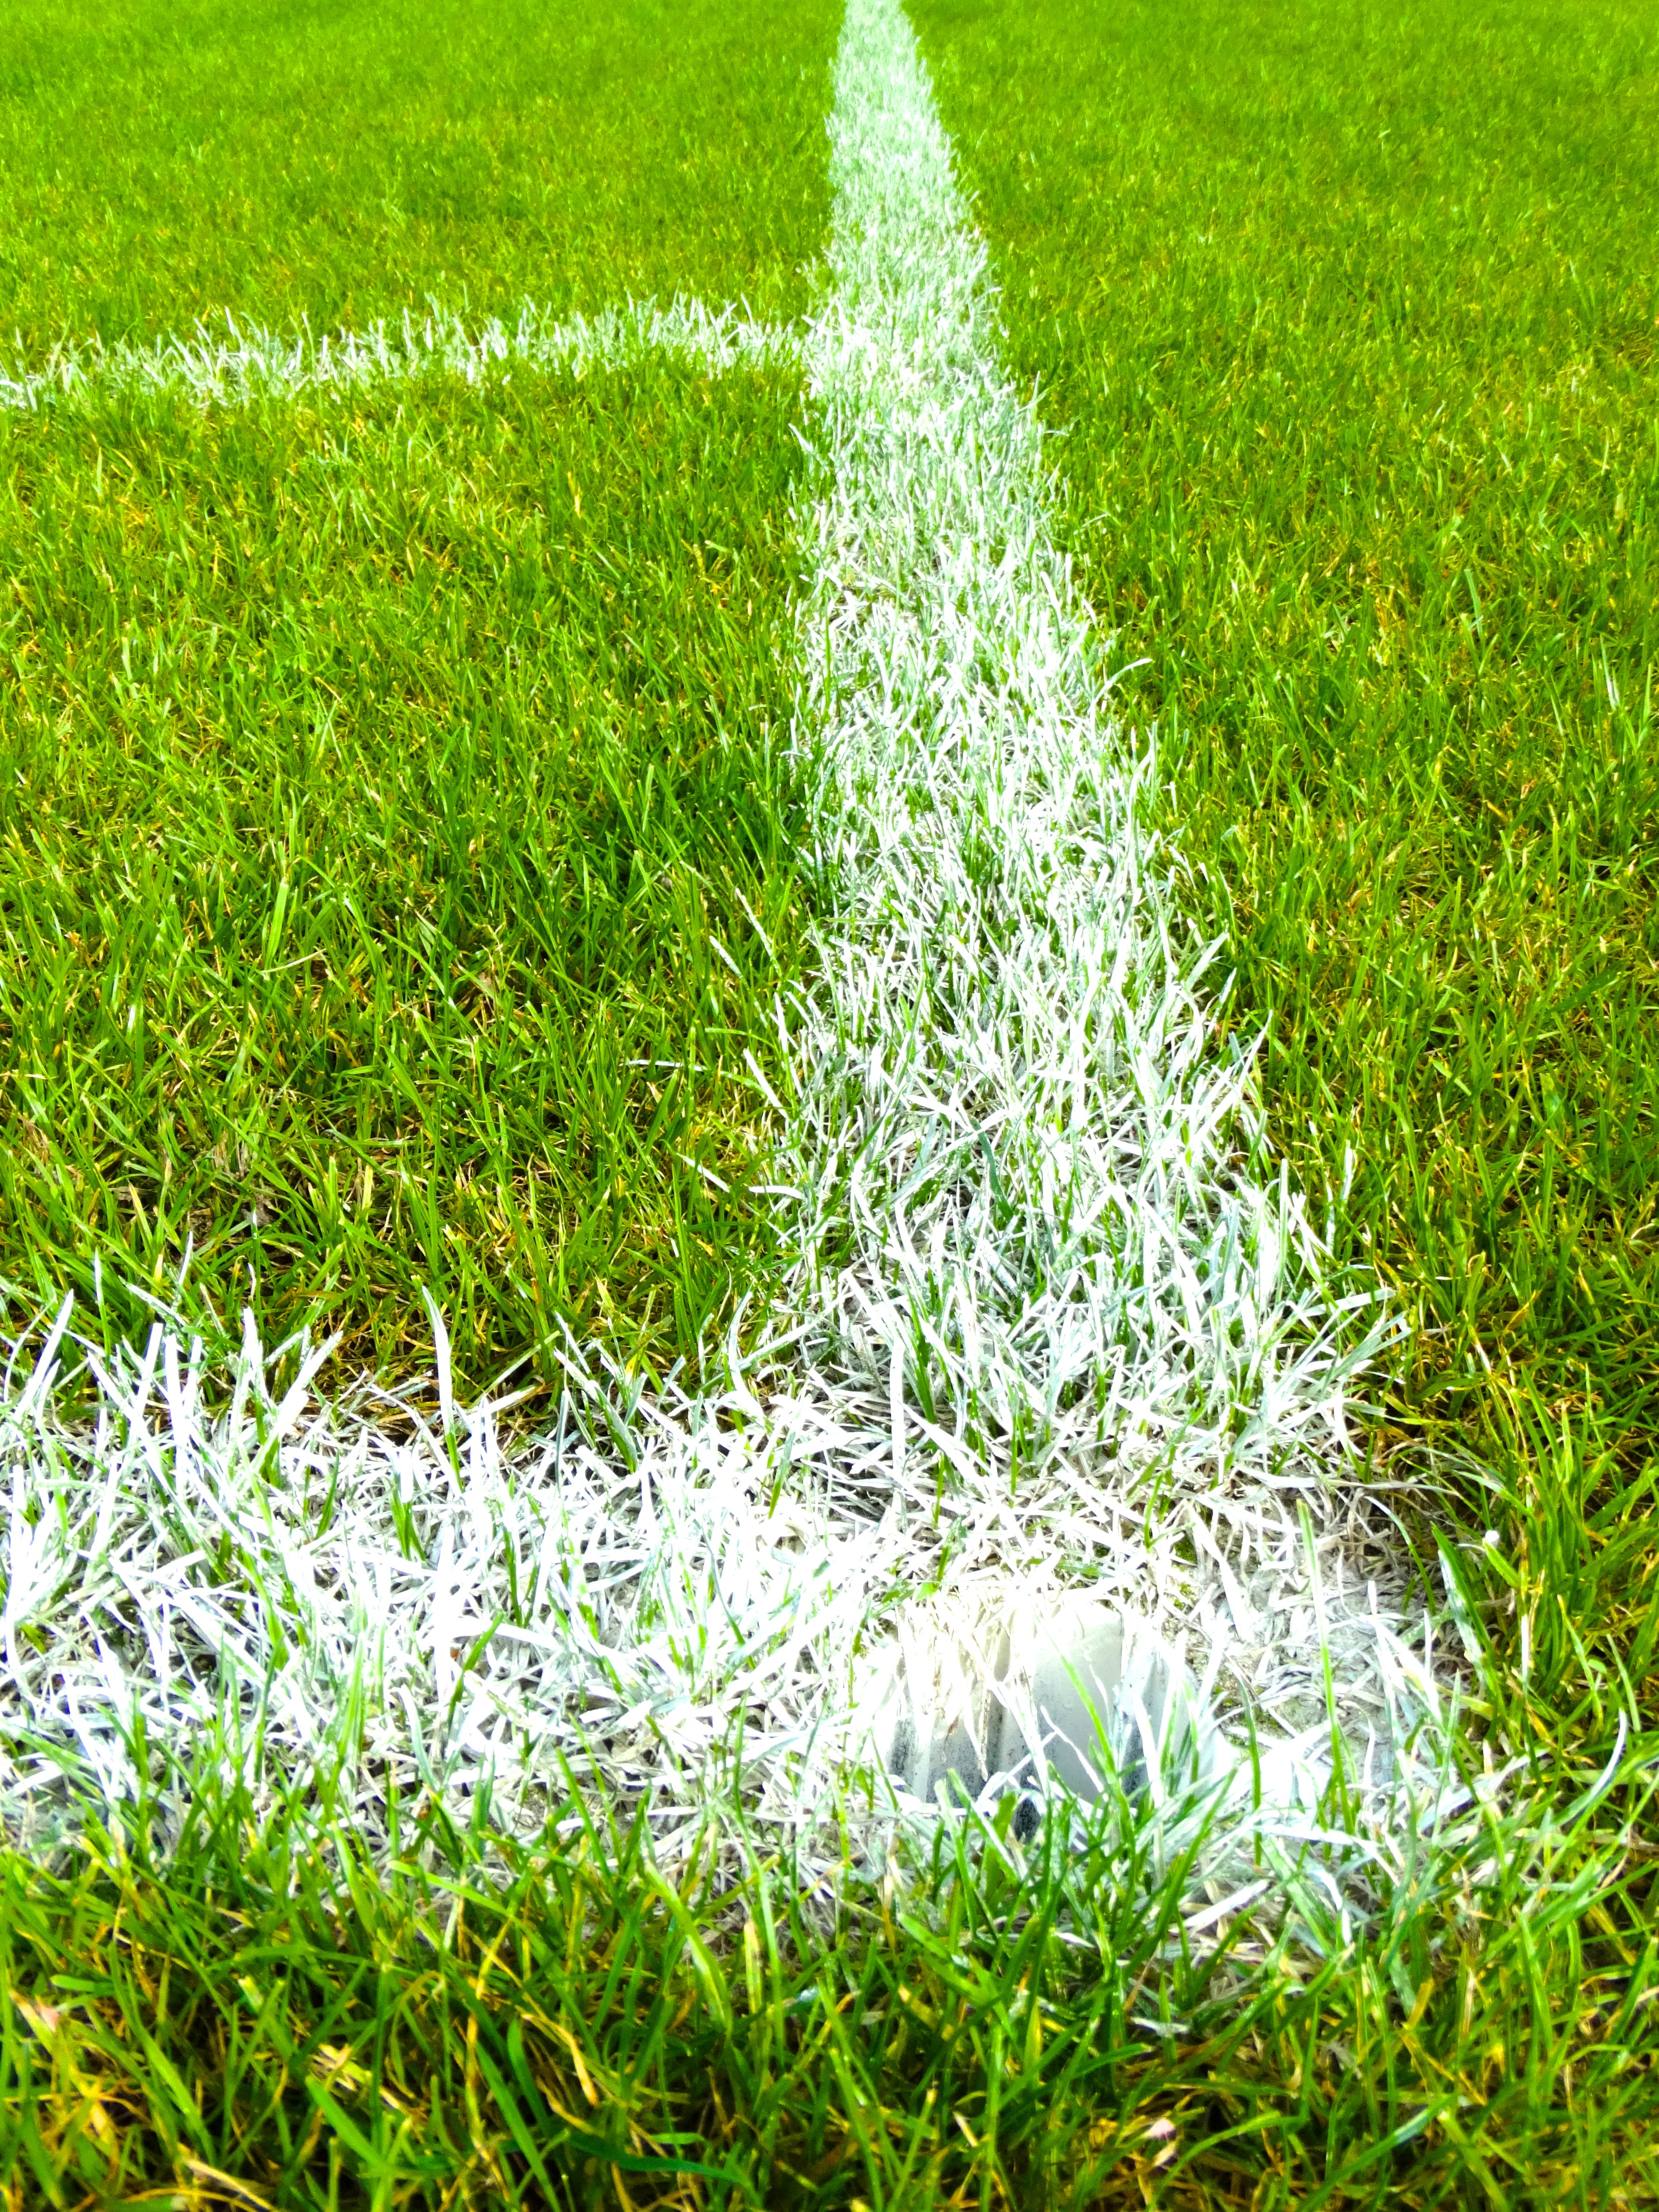
grass, plant, white, field, lawn, meadow, leaf, flower, green, herb, color, soil, football, corner, grassland, shrub, mark, flooring, flowering plant, artificial turf, football field, grass family, land plant, football meadow